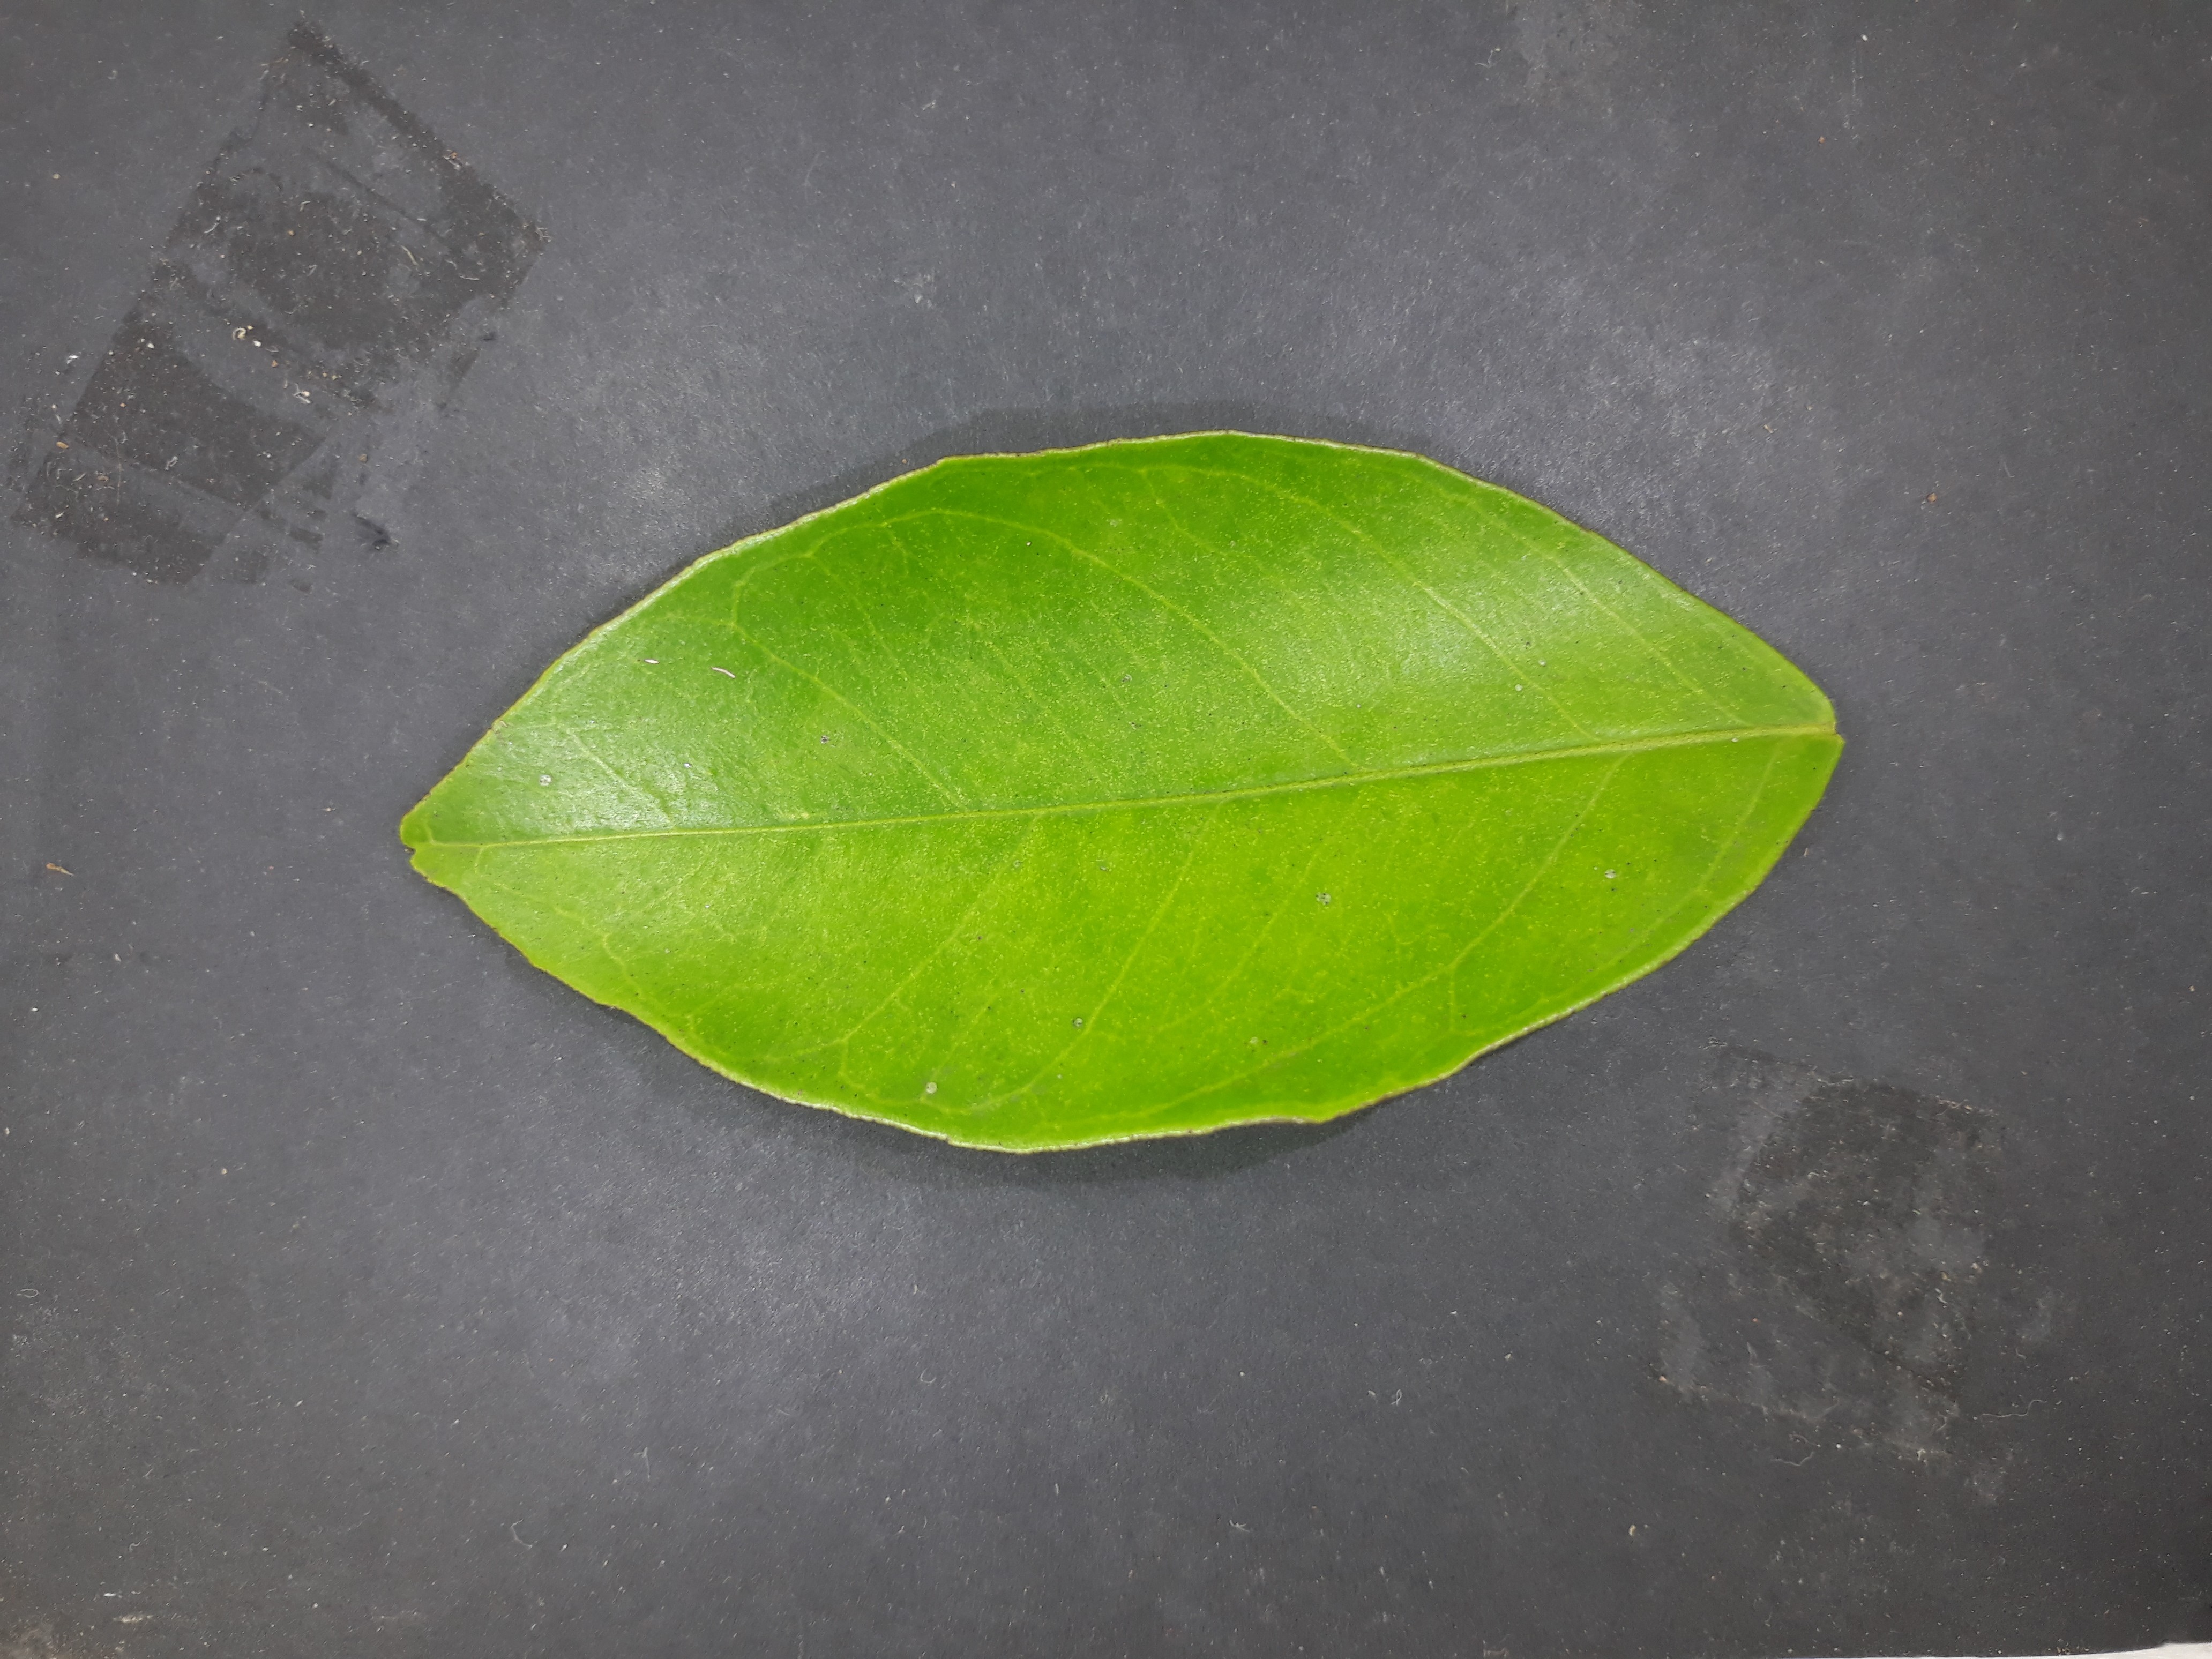
Label: Healthy